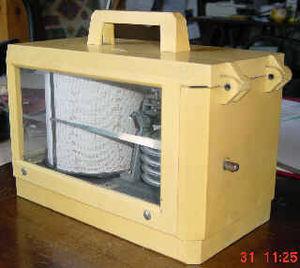
Le baromètre est un instrument de mesure, utilisé en physique et en météorologie, qui sert à mesurer la pression atmosphérique. Il peut, de façon secondaire, servir d'altimètre pour déterminer, de manière approximative, l'altitude.
Un enregistreur de données est un dispositif automatique, voire programmable, qui enregistre des valeurs de mesure individuelles et des séries de mesure sur une longue période. Les grandeurs sont automatiquement mesurées, souvent numérisées et enregistrées sur un support. Elles peuvent être transmises par le biais d'une interface à un afficheur, à un PC muni d'un logiciel, une imprimante, ou à un téléphone intelligent.